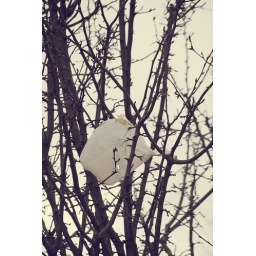
02/19/2011 - bag stuck in the tree outside my house. reminded me of the movie American Beauty.